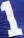
Number: 1